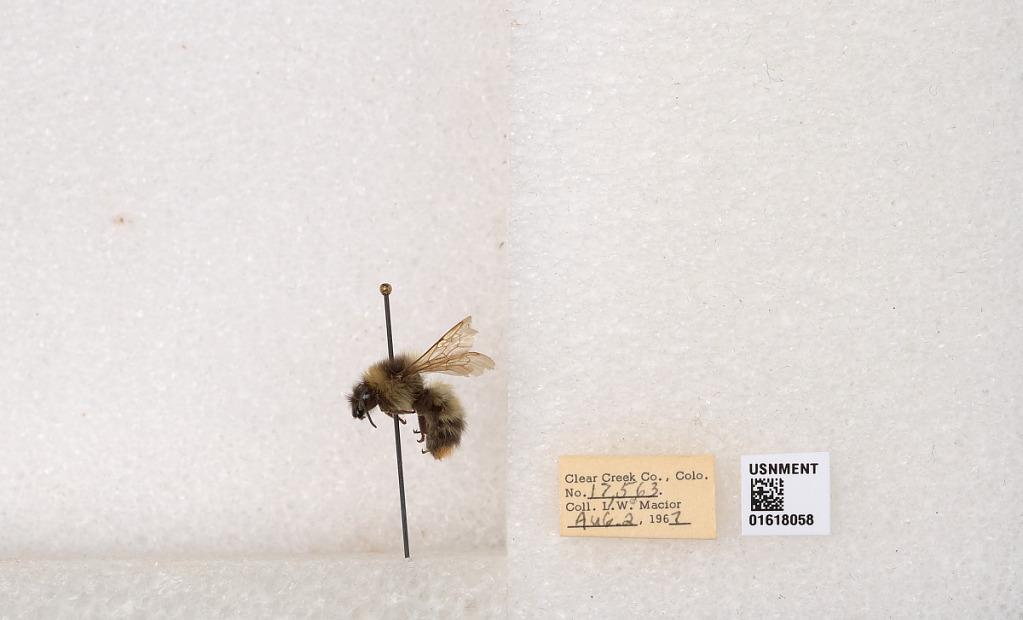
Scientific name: Bombus kirbyellus
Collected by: L. Macior
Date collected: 1967-8-2
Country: United States
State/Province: Colorado
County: Clear Creek
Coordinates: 39.6891, -105.644